Luisa de Morales

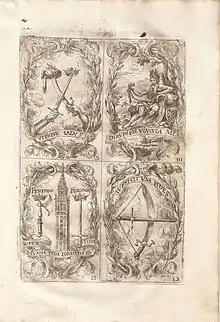
Engraving by Luisa de Morales

Morales was the first-born daughter of painter Juan de Valdés Leal and his wife, Isabel Martínez de Morales (also known as Isabel de Morales Carrasquilla), who according to some sources was also a painter. Maria was baptized in the parish of San Pedro in Córdoba on December 26, 1654.